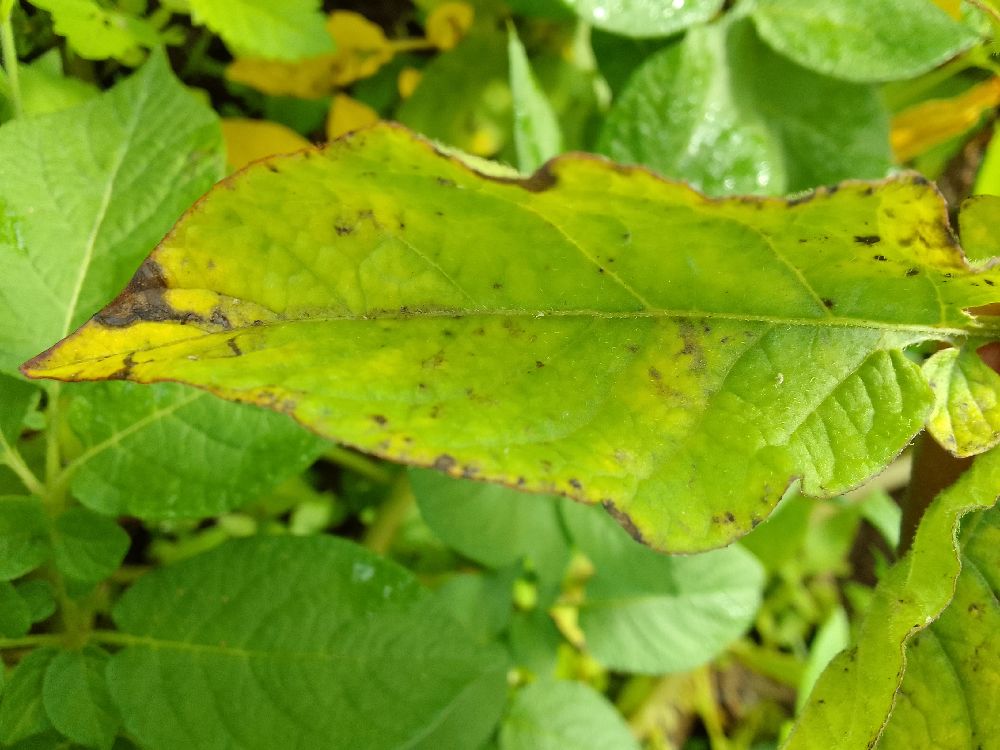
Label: Early blight